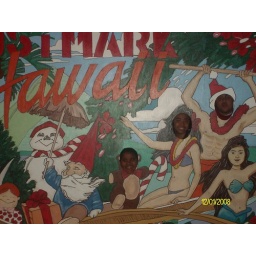
my son in teddy bear body